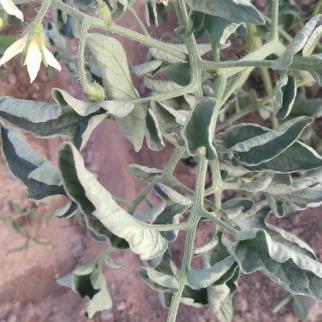
Crop: Tomato
Condition: virosis-d